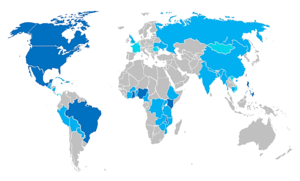
Pays en bleu foncé: Église établie, assemblée dans la majorité des régions. Pays en bleu clair: présence missionnaire, petites assemblées autonomes, peu de membres. Pays en bleu pâle: présence ponctuelle ou très restreinte de missionnaires ou autres membres de l'Église.
L'Église de Dieu en Christ mennonite est un groupe chrétien hétérodoxe relativement restreint, au cœur de la mouvance anabaptiste.